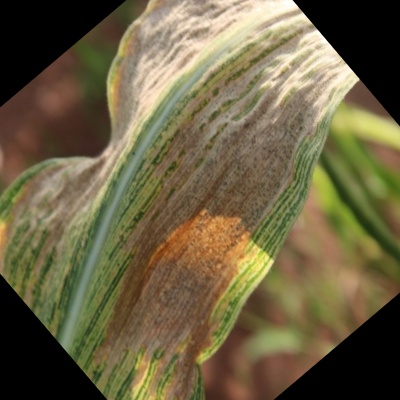
Label: Corn_(Maize)___Maize_Streak_Virus